Bigg Boss (Hindi TV series) season 2

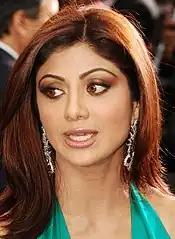
Shilpa Shetty became the new host for the series.

The show is based on the "Big Brother" format developed by John de Mol. A number of contestants (known as "housemates") lived in a purpose-built house and were isolated from the rest of the world. Each week, housemates nominated two of their peers for eviction, and the housemates who received the most nominations would face a public vote. Of these, one would eventually leave, having been "evicted" from the House. However, there were exceptions to this process as dictated by "Bigg Boss". In the final week, there were three housemates remaining, and the public voted for who they wanted to win.